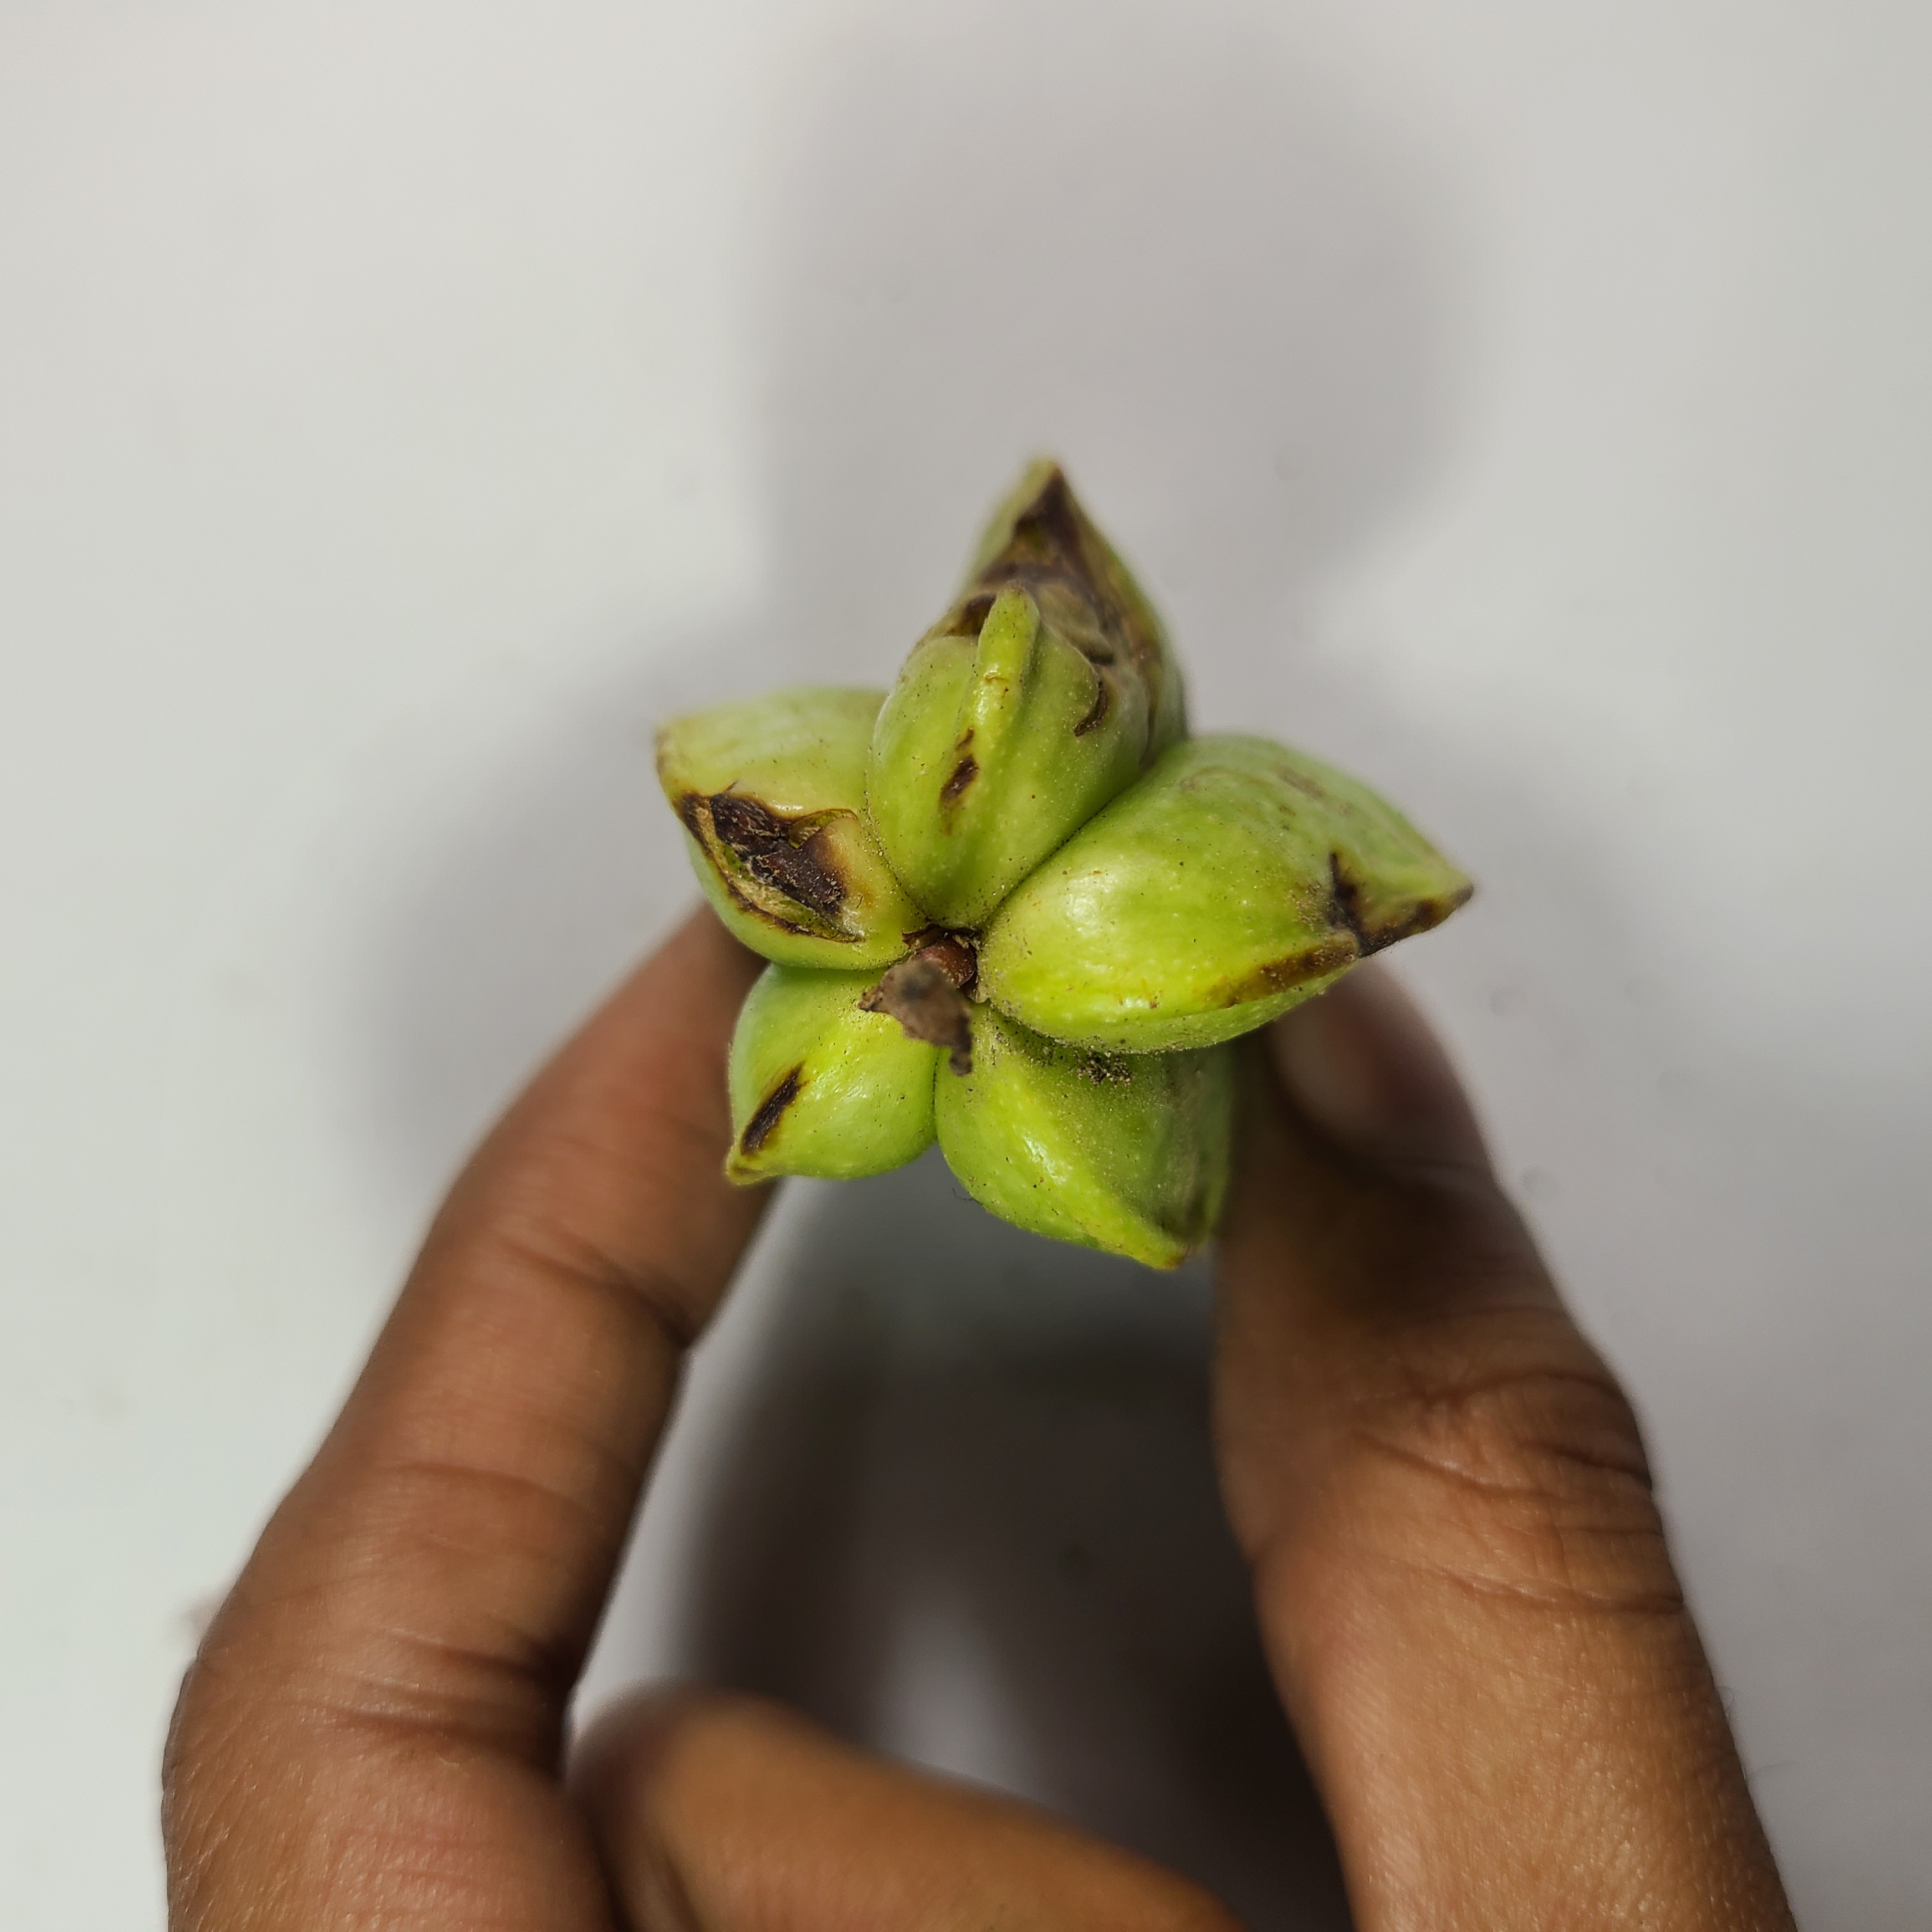
Label: Unhealthy Fruits